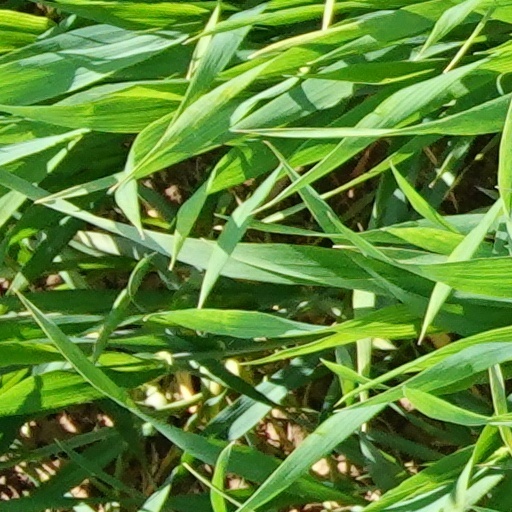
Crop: wheat